Opioid overdose

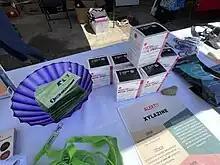
Free Narcan and test strips at a community event in Hopland, California

Opioids bind with neural opioid receptors to provoke analgesic, sedative, and euphoric effects. Opioids function by stimulating specific G-protein coupled receptors distributed throughout the body—including the brain, skin and spinal cord. Three of the major opioid receptors include mu, kappa, delta, and nociception, each playing a role in eliciting the effects associated with opioids. An opioid overdose results from over-activation of these receptors, which can cause permanent brain damage from cerebral hypoxia or neurotoxicity.